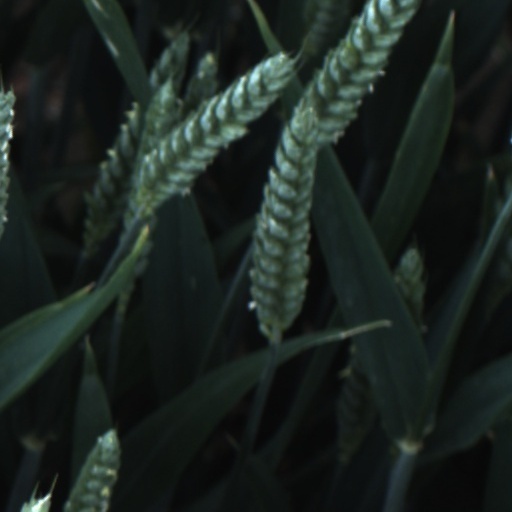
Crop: wheat